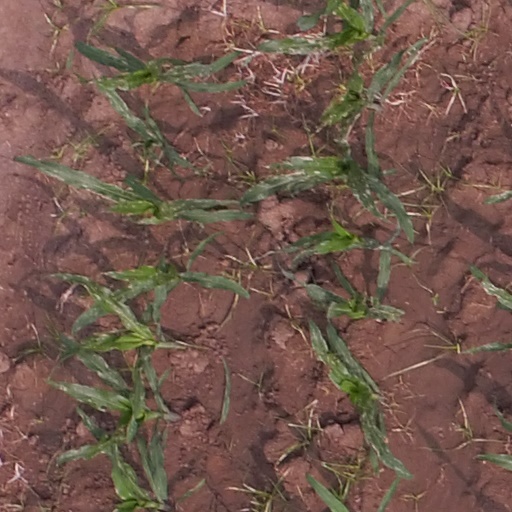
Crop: maize; corn